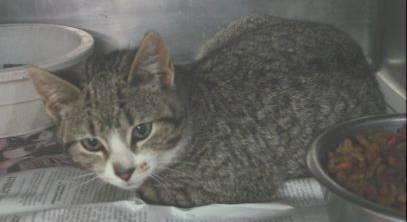
cat